Clint the Stranger

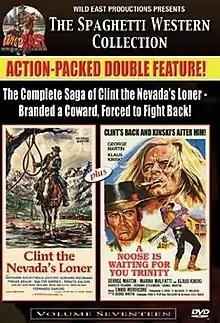
Wild East DVD Cover

Clint the Stranger, also known as "Clint the Nevada's Loner", "Nevada Clint" and "Clint, the Lonely Nevadan" (in original Italian, "Clint il solitario"), is a 1967 Italian Spaghetti Western starring George Martin. A sequel entitled "The Return of Clint the Stranger" would follow in 1972.